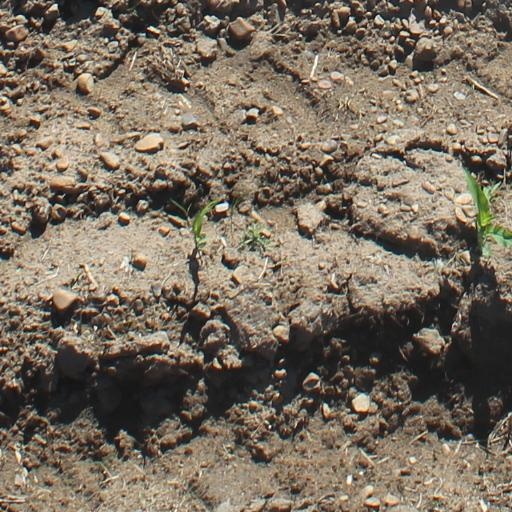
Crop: maize; corn